Am Abend aber desselbigen Sabbats, BWV 42

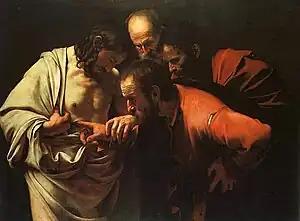
"The Incredulity of Thomas" by Caravaggio, 1601–02

(On the evening, however, of the same Sabbath), 42, is a church cantata by Johann Sebastian Bach. He composed it in Leipzig for the first Sunday after Easter and first performed it on 8 April 1725. The cantata is part of Bach's second cantata cycle during his tenure as that began in 1723. It is the only cantata of that cycle to begin with a sinfonia.